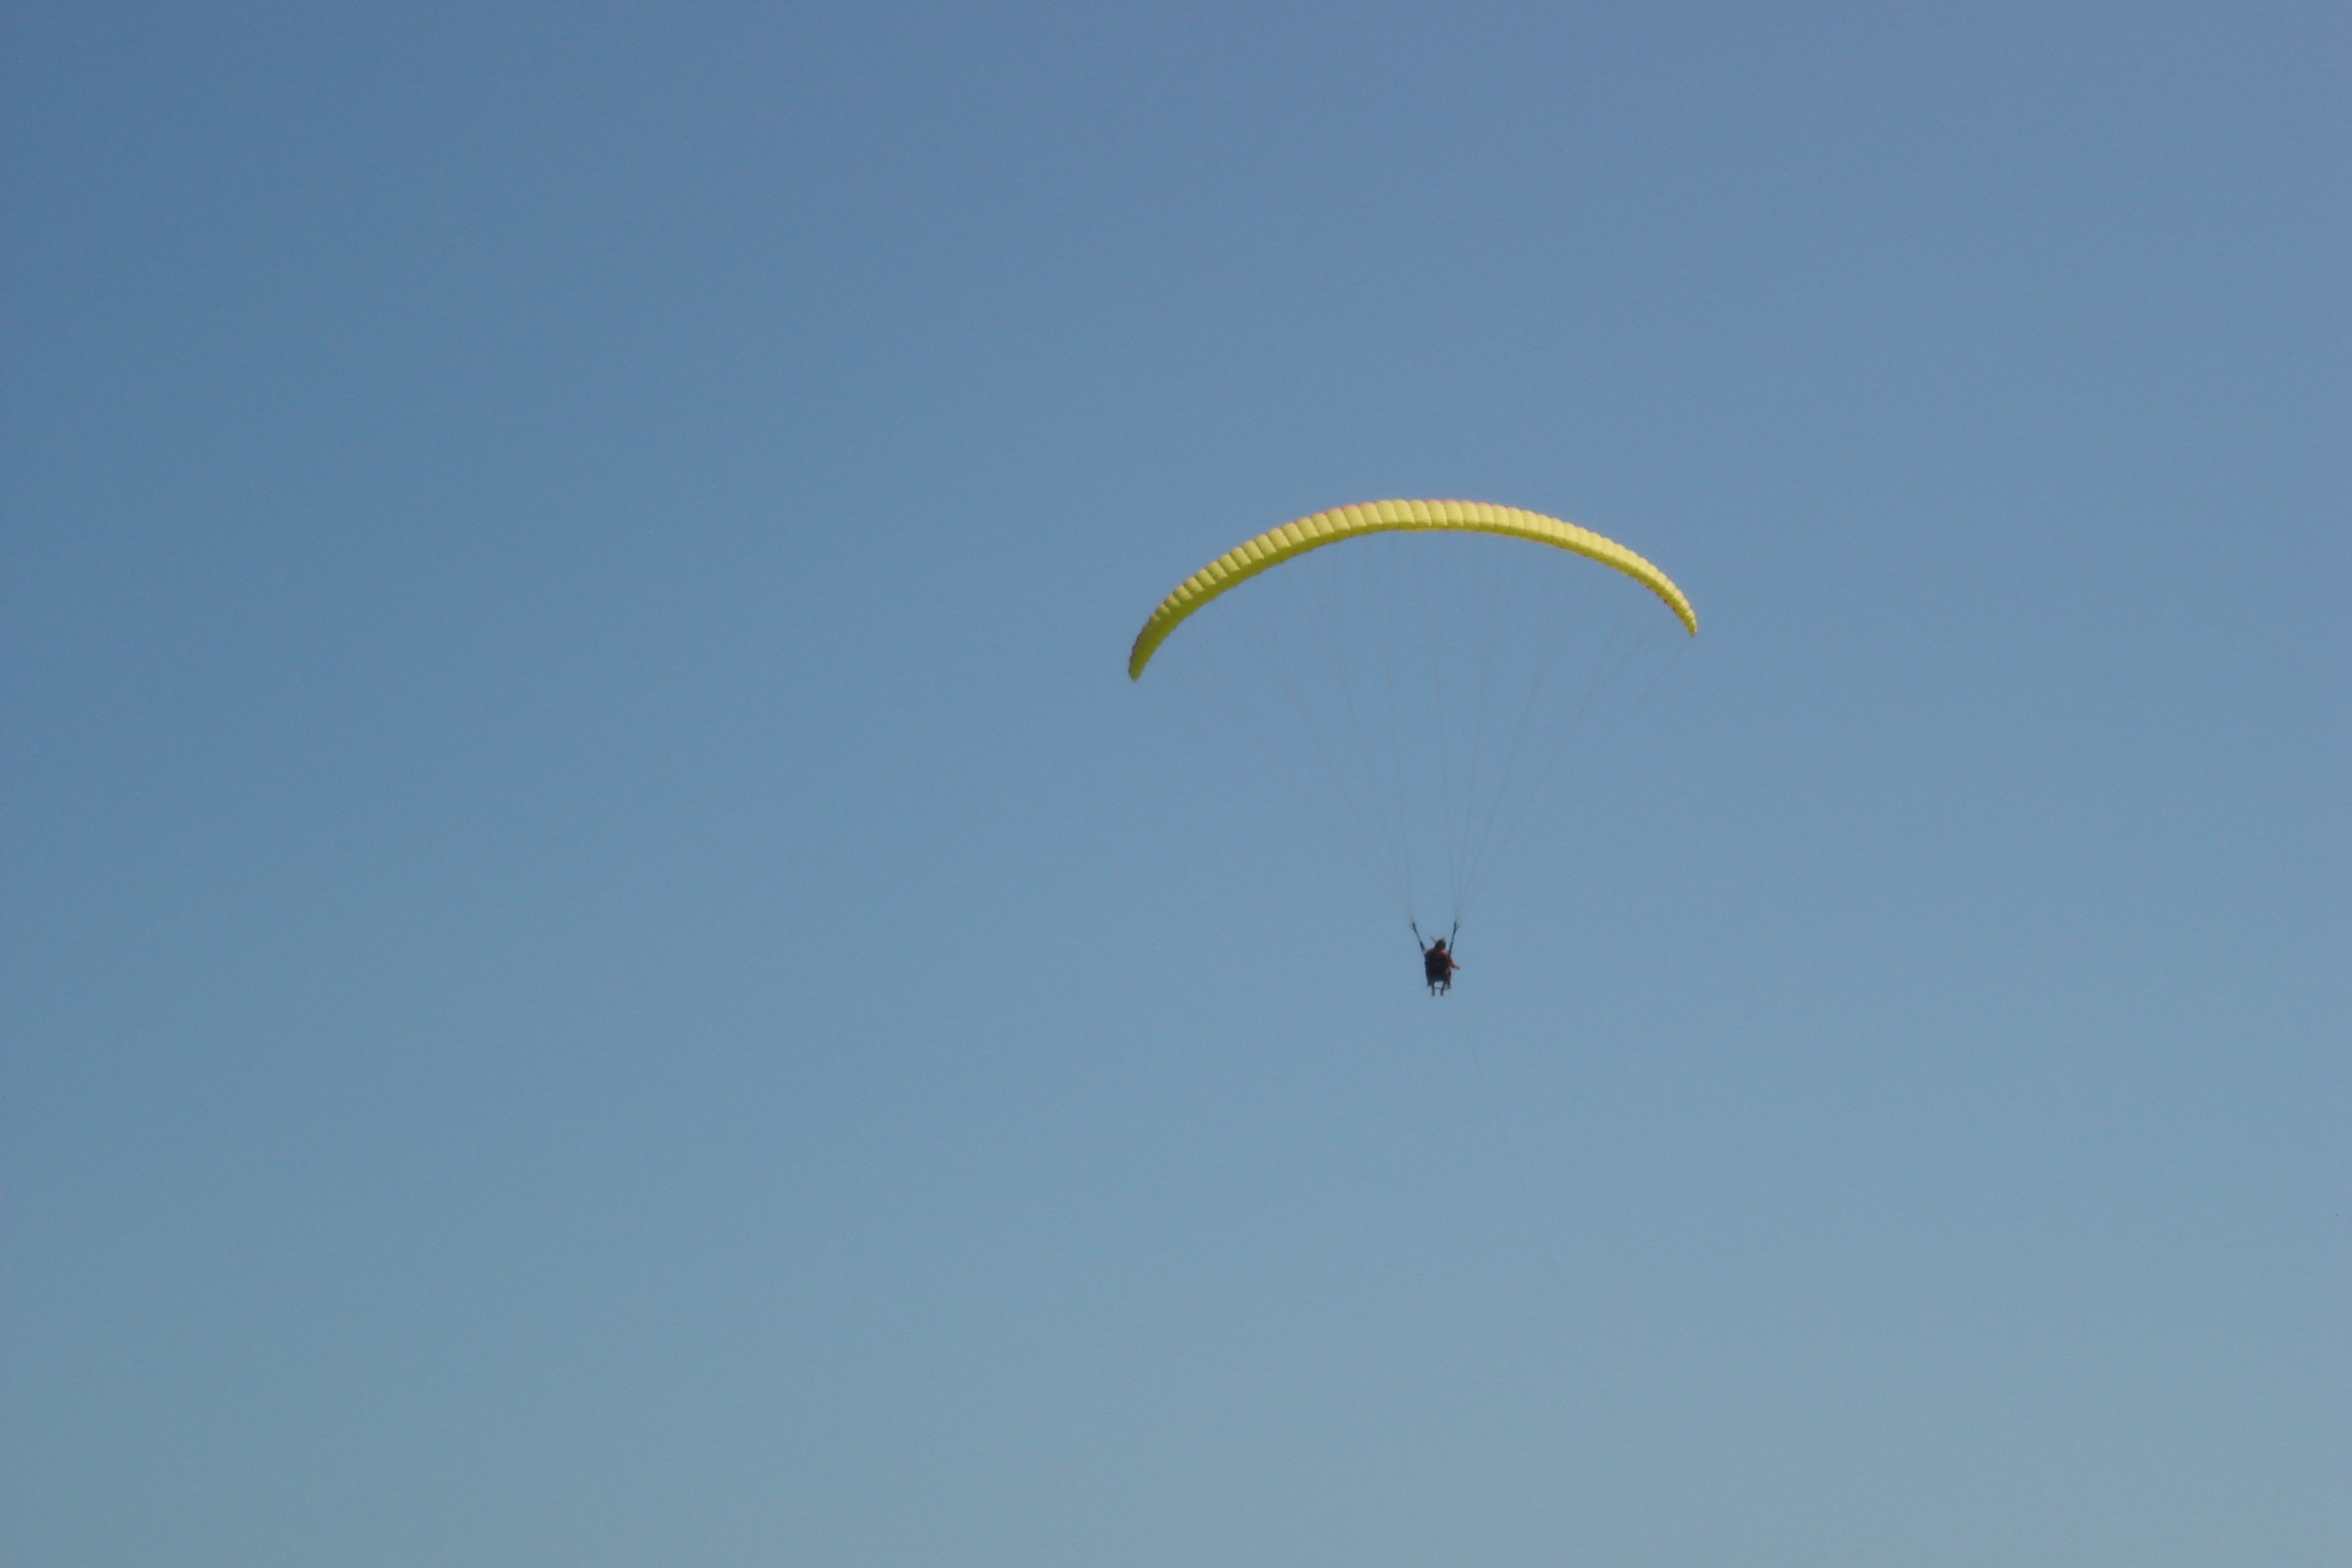
landscape, wing, sport, extreme sport, parachute, paragliding, sports, gliding, risk, parachuting, air sports, windsports